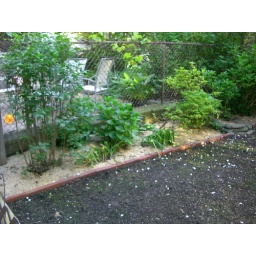
All plants have been planted including grass seed in the center of the yard. Eco-grass was used.